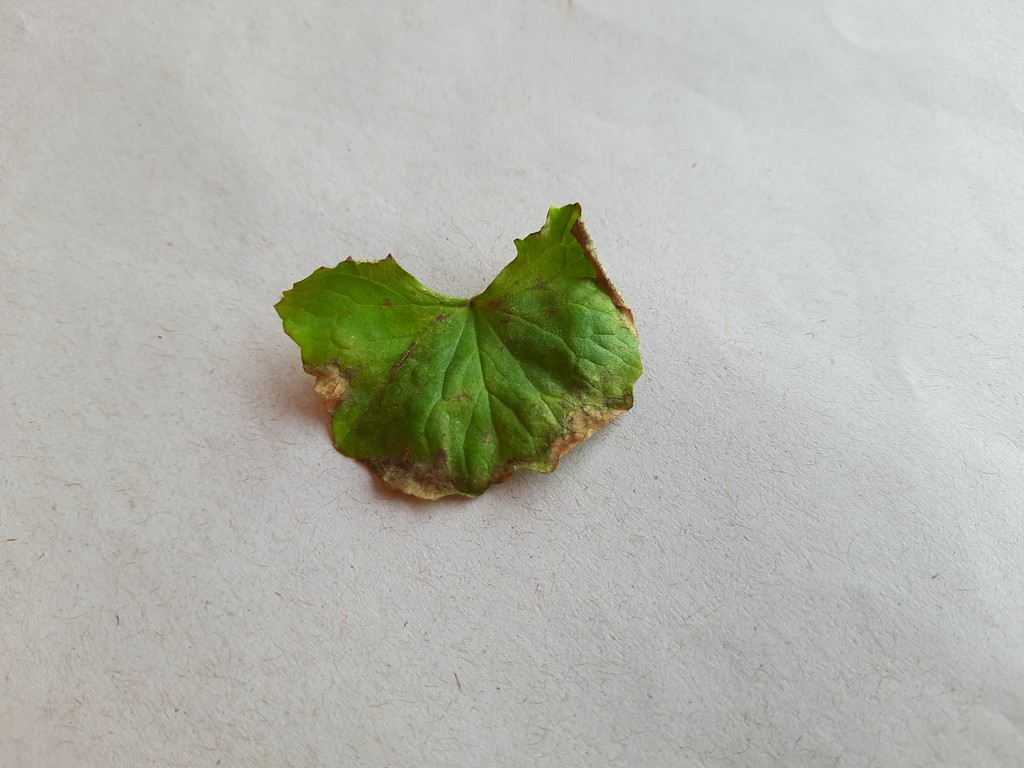
Label: Unhealthy